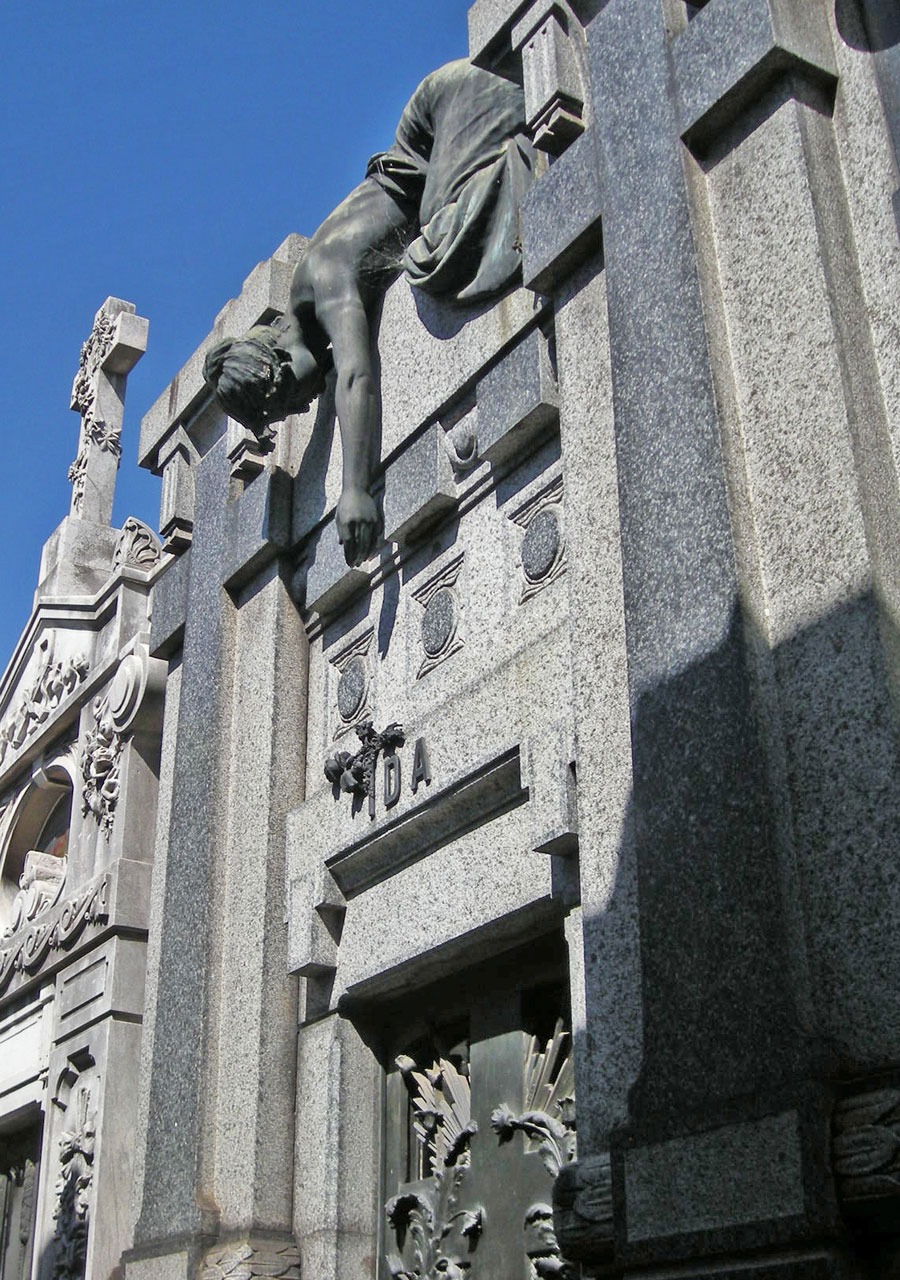
stone, monument, statue, landmark, facade, death, sculpture, memorial, angel, art, granite, burial, crypt, ancient history